Pure Land

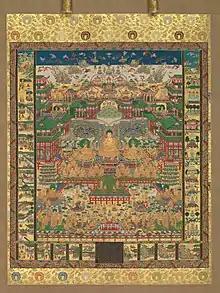
Japanese copy of the Pure Land Taima Mandala, which depicts Sukhavati, the most popular Pure Land destination in East Asian Buddhism, hanging scroll from 1750.

Pure Land is a Mahayana Buddhist concept referring to a transcendent realm emanated by a buddha or bodhisattva which has been purified by their activity and sustaining power. Pure lands are said to be places without the sufferings of samsara and to be beyond the three planes of existence. Many Mahayana Buddhists aspire to be reborn in a Buddha's pure land after death.